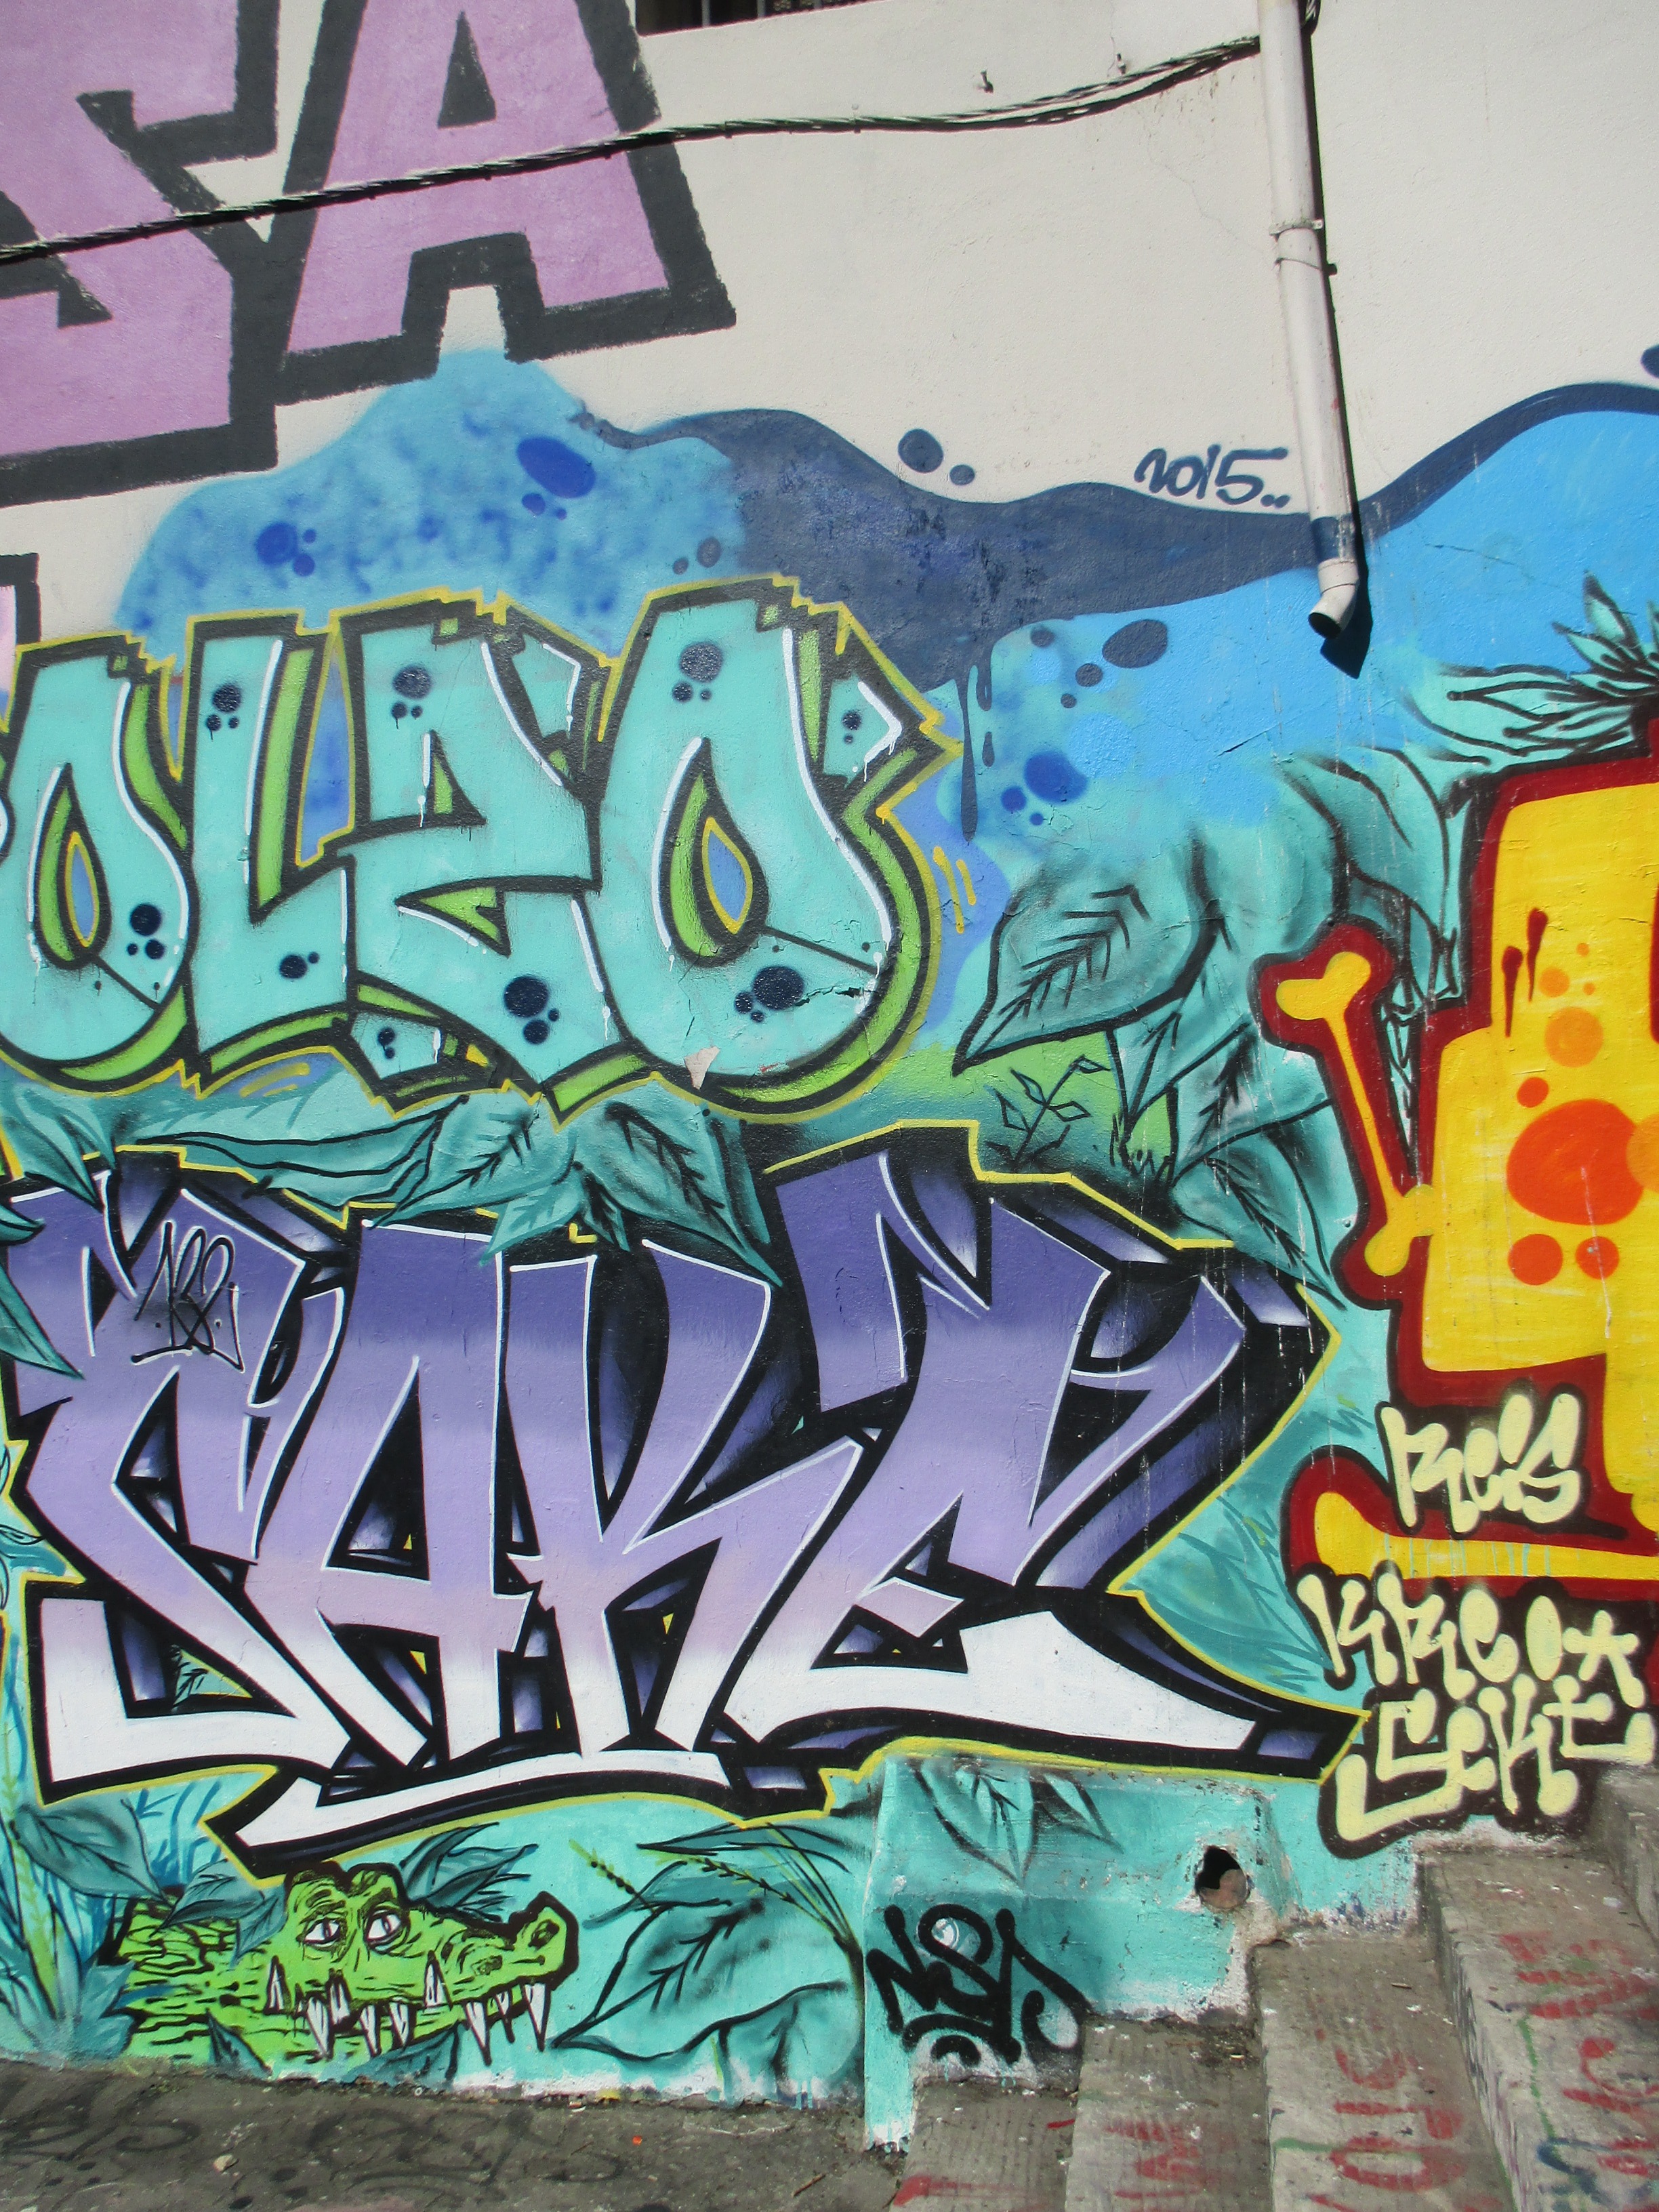
graffiti, street art, art, marseille